João Lins Cansanção, Viscount of Sinimbu

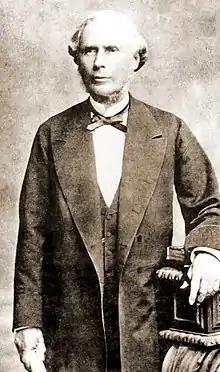
The Viscount of Sinimbu,

João Lins Vieira Cansanção de Sinimbu, Viscount of Sinimbu (20 November 1810, in São Miguel dos Campos – 27 December 1906, in Rio de Janeiro) was a Brazilian politician. He was President of the Council of Ministers from 5 January 1878 until 28 March 1880. He served as the President of the Senate from 1887 to 1888.